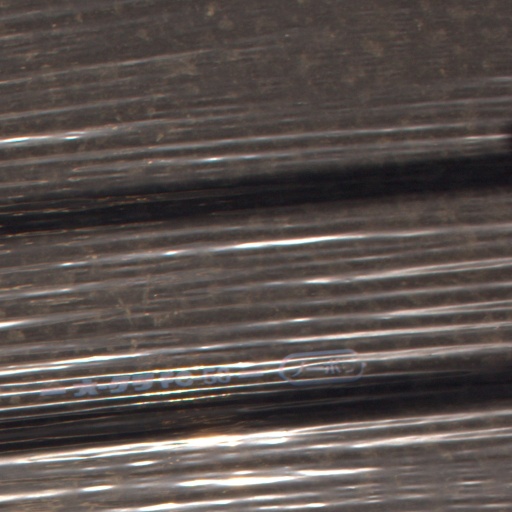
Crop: Jerusalem artichoke